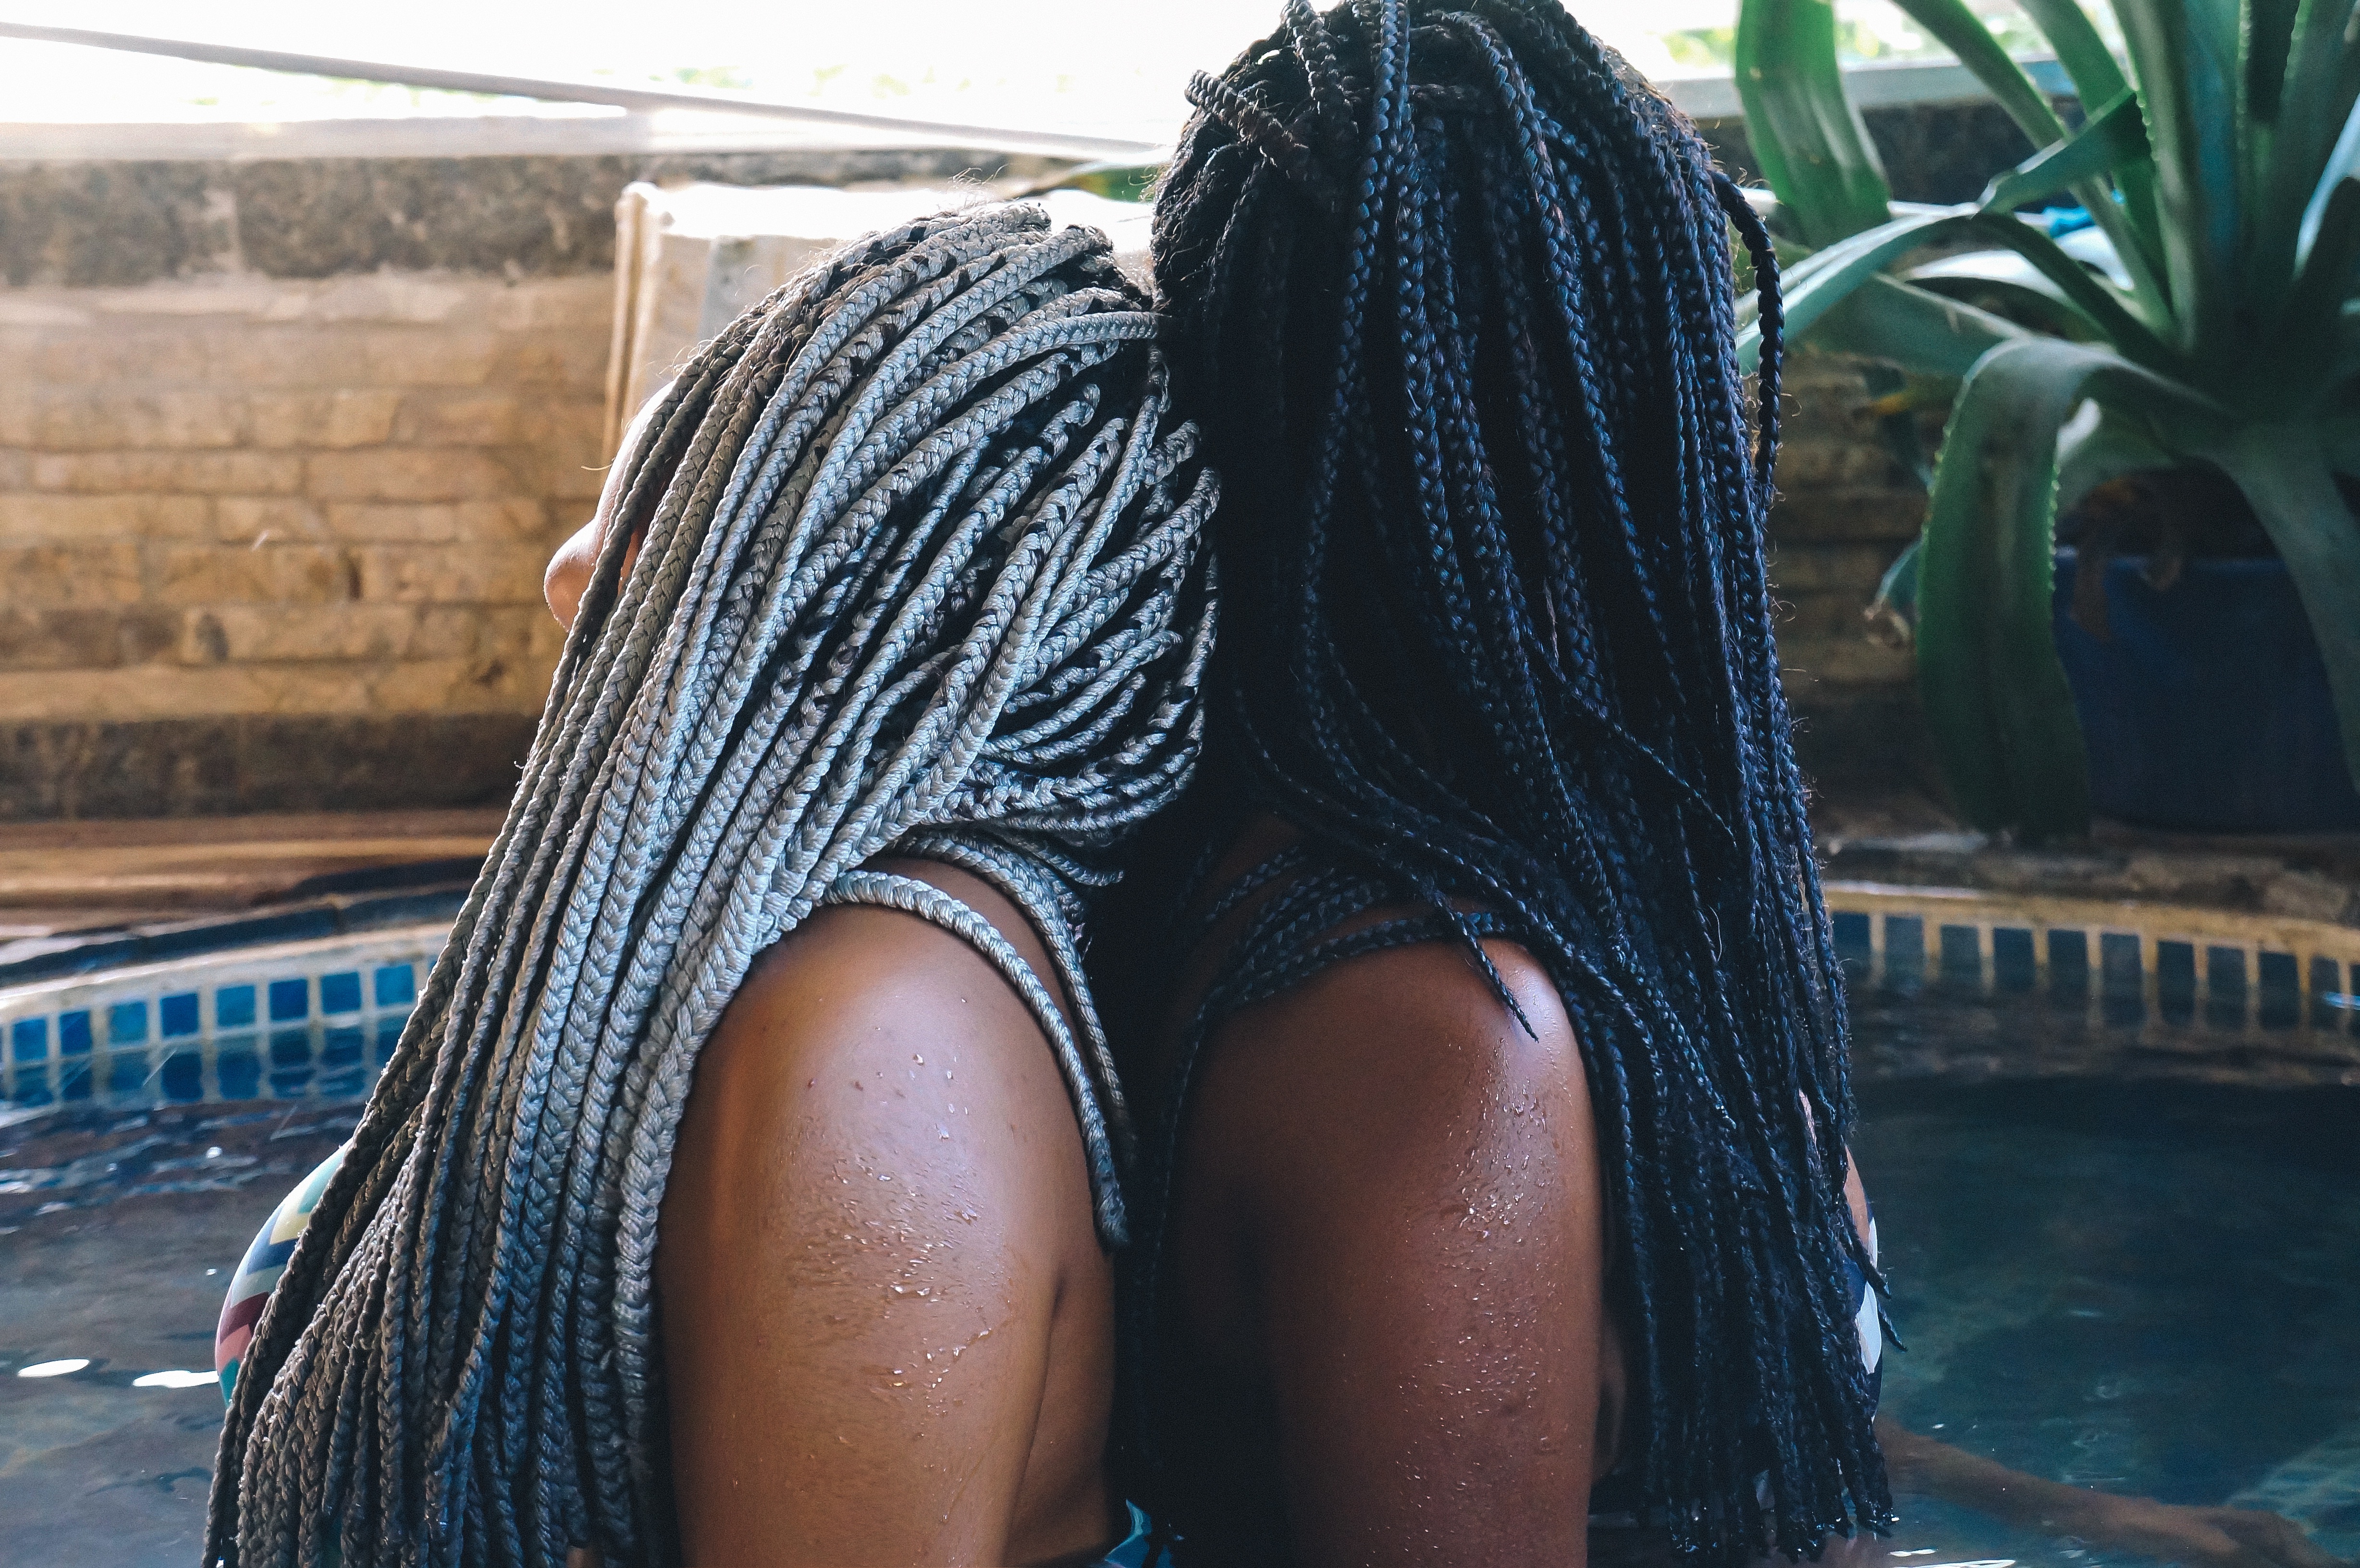
girl, hair, leg, model, fashion, blue, clothing, hairstyle, swimwear, long hair, human body, black hair, dress, beauty, image